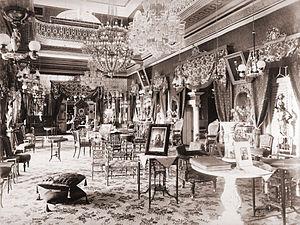
Lala Deen Dayal est un photographe indien.